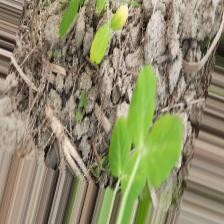
Label: Ascochyta blight